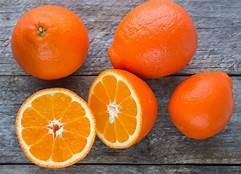
Label: mandarine